Sonoma–Marin Area Rail Transit

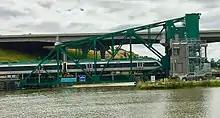
A northbound SMART train crosses the Petaluma River on a drawbridge previously used on the Galveston Causeway in Texas. Note US 101 on the taller bridge in the background.

Scheduled passenger service, already delayed from an originally estimated 2014, had long been expected for late 2016. This resulted from lack of tax revenues due to the economic downturn, which also led to the project opening in phases.